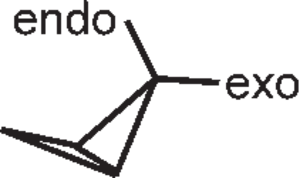
isomérie endo/exo sur les bicycles, ici un bicylo[1.1.0]butane
C₅H₈ est la formule brute de plusieurs isomères.
Un composé bicyclique est une molécule qui présente deux cycles fusionnés. Les molécules bicycliques sont très communes dans les composés organiques ou inorganiques.
L'isomérie endo-exo est un type spécial de stéréoisomérie trouvé dans des composés organiques avec au moins un substituant sur un système cyclique ponté.